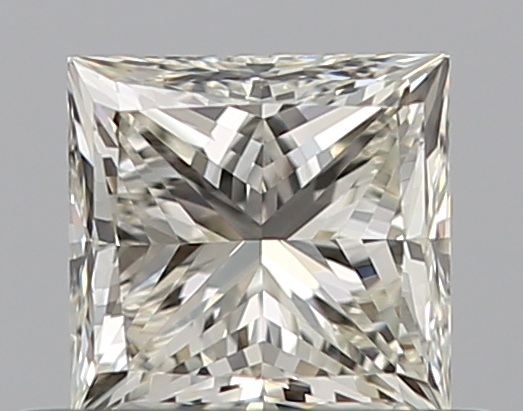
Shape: princess
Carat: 0.5
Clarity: VS1
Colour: K
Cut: EX
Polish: EX
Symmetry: VG
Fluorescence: F
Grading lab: GIA
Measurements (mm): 4.32 x 4.22 x 3.12